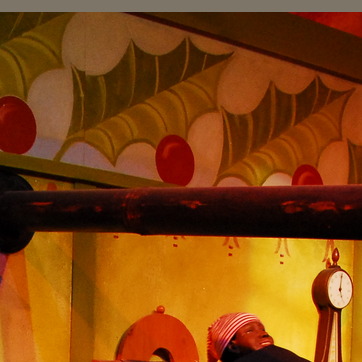
Material: wallpaper